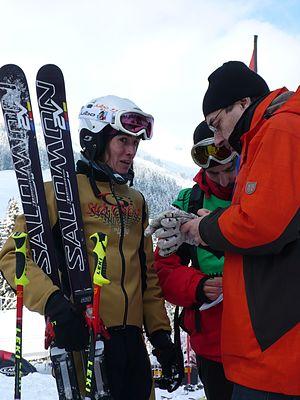
Skicross de Coupe du Monde aux Contamines-Montjoie, Ophélie David 4ème
La France participe aux Jeux olympiques d'hiver de 2010 à Vancouver au Canada du 12 au 28 février 2010. Il s'agit de sa vingt-et-unième participation à des Jeux d'hiver. La délégation française est représentée par 108 athlètes. Le porte-drapeau du pays est le biathlète Vincent Defrasne lors de la cérémonie d'ouverture et Sandrine Bailly, également une biathlète, lors de la cérémonie de clôture.